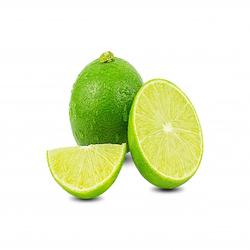
Label: Lemon